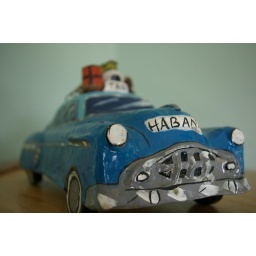
I bought this paper machie model of a havana taxi in a tourist market in havana on my cuba holiday 2007